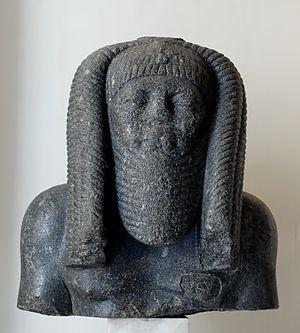
Portrait du pharaon Aménémès III, de la XIIe Dynastie. Granite gris. Découvert sur la zone du Panthéon, à Rome. Italiano: Ritratto di Abau, sesto sovrano della XII dinastia egizia. Granito grigio. Dell’area del Pantheon di Roma.
Amenemhat III est le sixième roi de la XIIᵉ dynastie. Il succède à son père Sésostris III et précède Amenemhat IV. Son règne est vu comme l'âge d'or du Moyen Empire par certains.